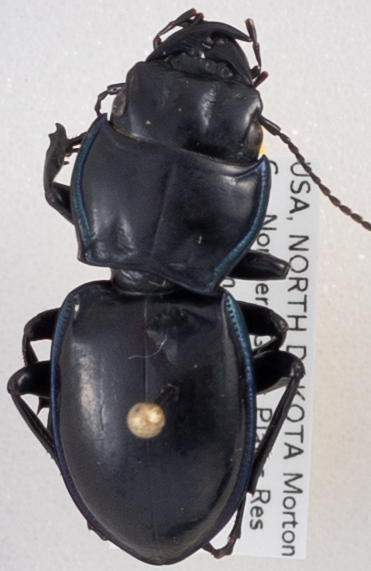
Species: Pasimachus elongatus
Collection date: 2023-07-11
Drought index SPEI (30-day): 2.09
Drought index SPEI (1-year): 0.32
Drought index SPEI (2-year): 0.47